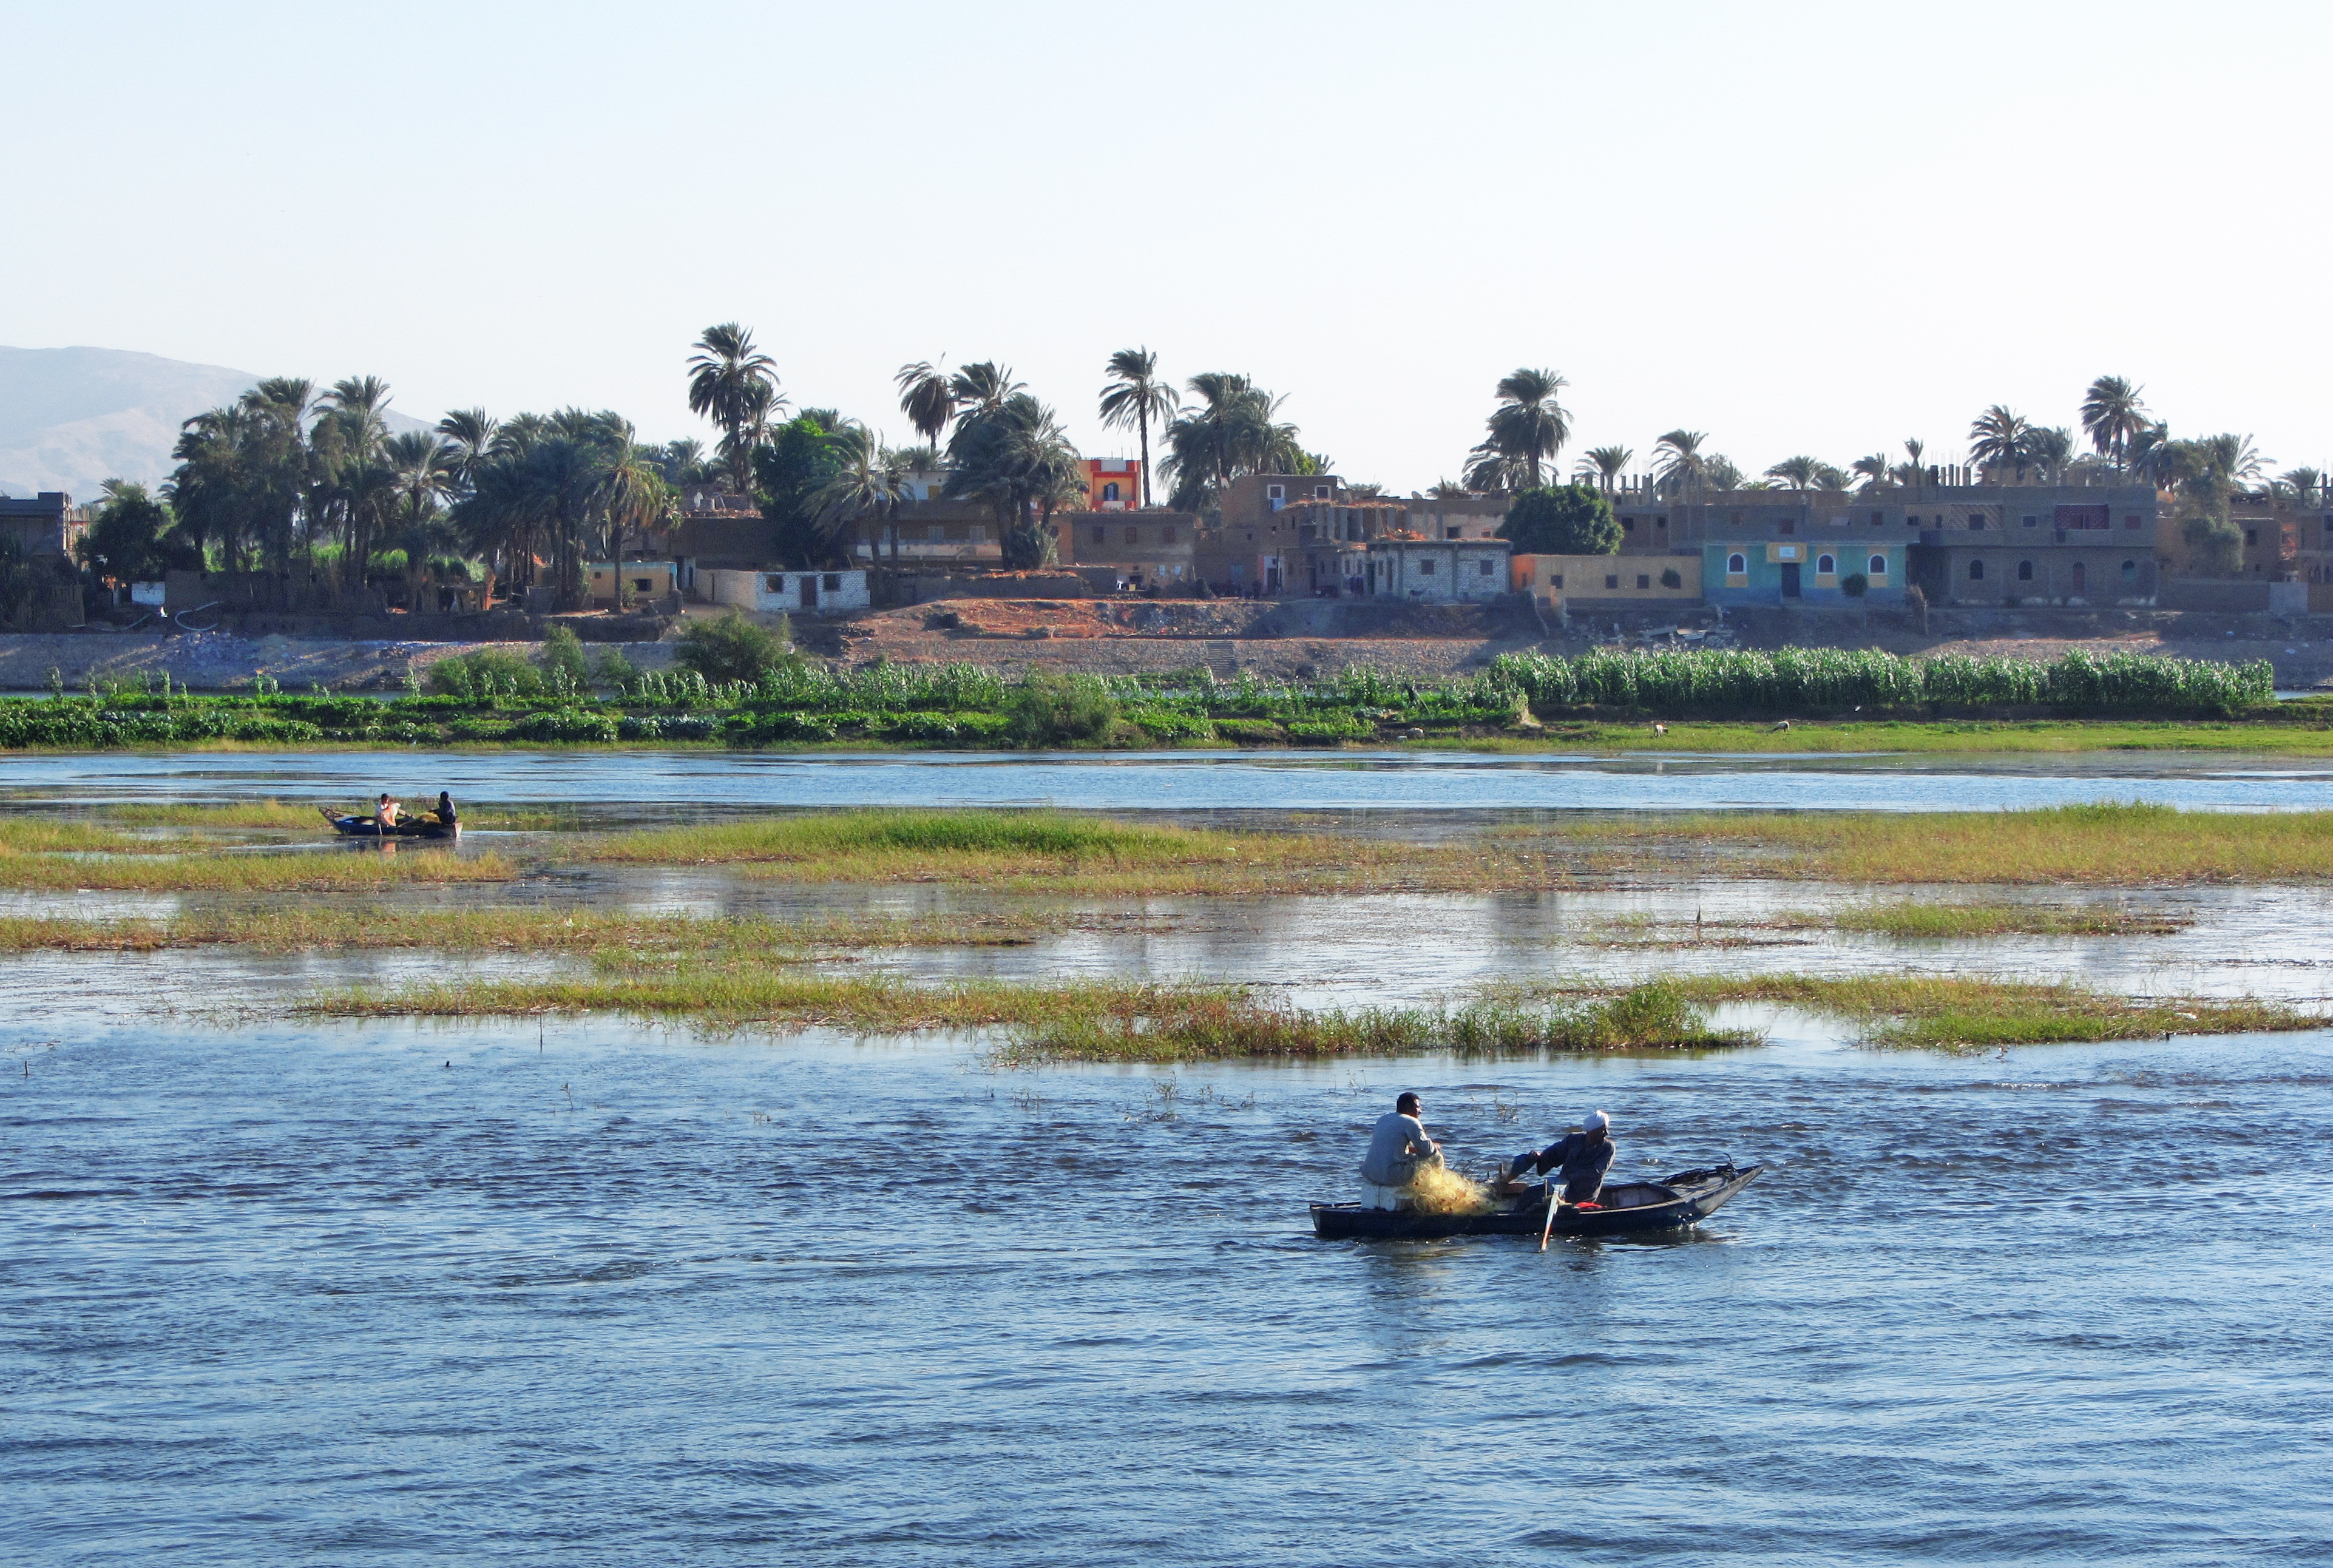
landscape, water, people, boat, lake, river, travel, canoe, paddle, vehicle, kayak, egypt, boating, vegetation, ribera, fishermen, kayaking, watercraft, rowing, egyptian, nile, daily life, watercraft rowing